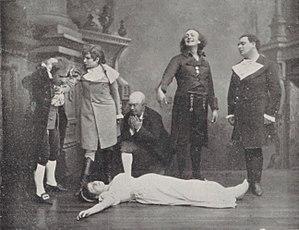
La création des Contes d'Hoffmann à l'Opéra-Comique (1881) avec, debout de gauche à droite, Hippolyte Belhomme (Crespel), Marguerite Ugalde (Nicklausse), Pierre Grivot (Franz, à genoux), Émile-Alexandre Taskin (Miracle), Jean-Alexandre Talazac (Hoffmann)